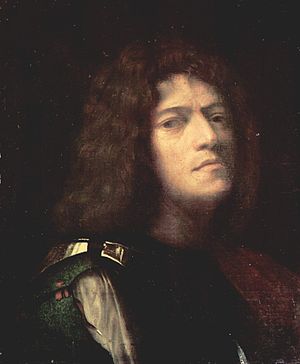
Giorgione
Muligvis et selvportræt malet af Giorgione.
Giorgione var en venetiansk maler.